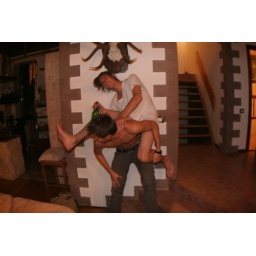
mitya's moscow photos taken while I was in Berlin@ Molodoy's lake house near moscow